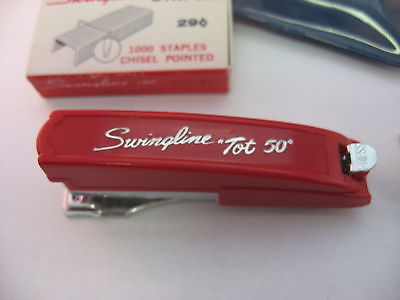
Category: stapler